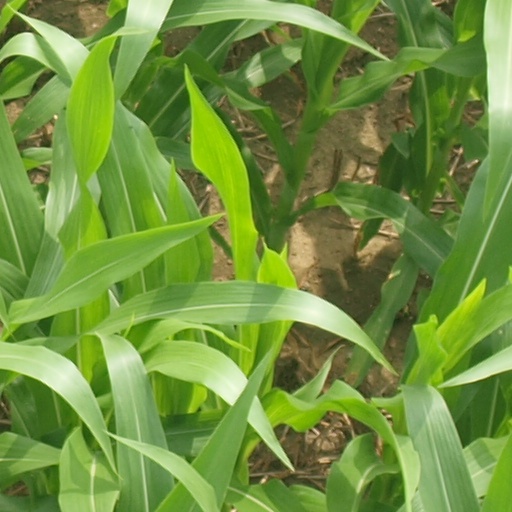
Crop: maize; corn